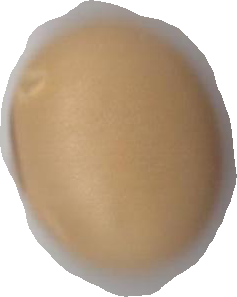
Variety: Anjasmoro